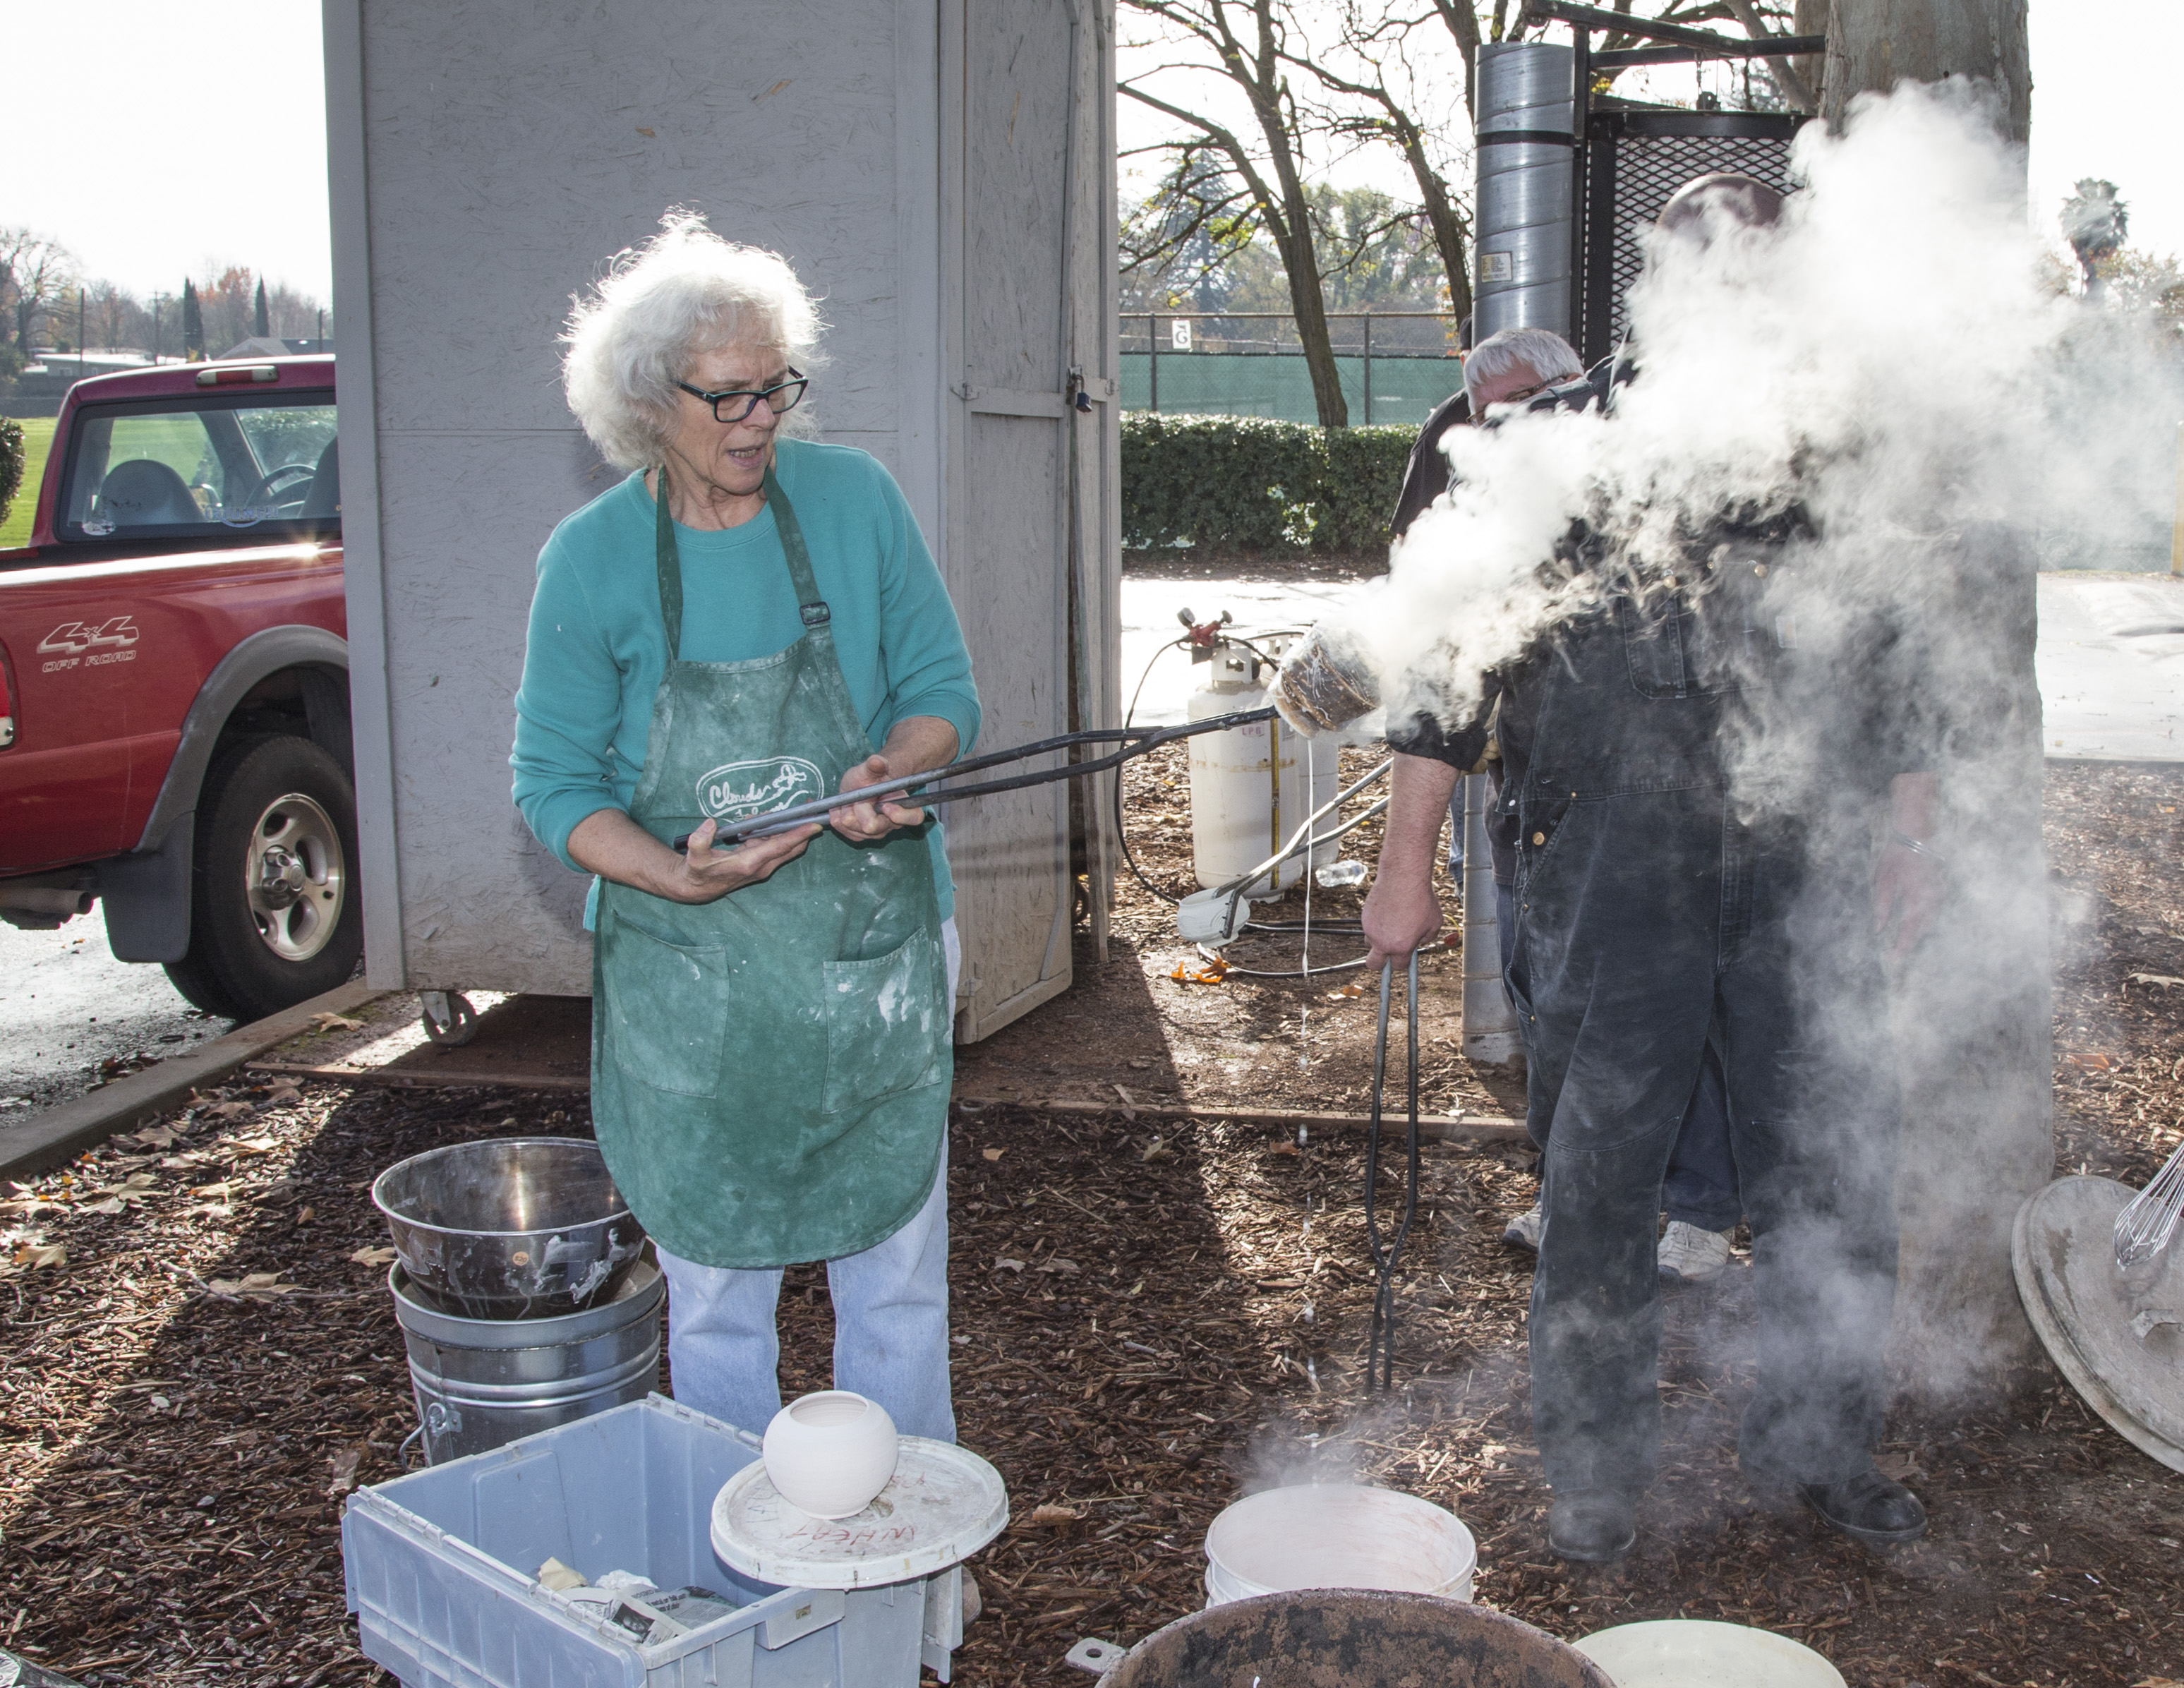
tree, water, smoke, recreation, usa, fire, pottery, rat, fun, kiln, cu, clay, ca, reduction, sacramento, westernstyleraku, ceramics, o2, chemistry, elcamino, artclass, therat, oxidationreduction, smokeware, douglasjratliff, marycargile